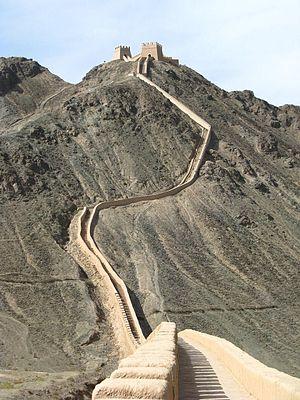
L'Histoire de la Grande Muraille commence lorsque des fortifications construites par divers États de la Période des Printemps et Automnes et de la Période des Royaumes combattants sont reliées entre elles sur ordre de Qin Shi Huang, le premier empereur de Chine, pour protéger le territoire de la dynastie Qin nouvellement fondée contre les incursions des nomades des steppes du nord. Les murs qui la composent sont construits en terre battue, en utilisant le travail forcé. Finalement, en 212 av. J.-C., elle s'étend du Gansu jusqu'à la côte du sud de la Mandchourie.
La Grande Muraille Ming, construite sous la dynastie Ming, forme aujourd'hui la partie la plus visible et la plus connue de la grande muraille de Chine. Une étude archéologique complète, utilisant des techniques de pointe, a conclu que la longueur totale de cette muraille est de 8 850 Km, du col de Jiayu à l’ouest jusqu’à la mer au niveau de la passe de Shanhai, à l'est; ou elle fait une boucle pour se terminer en Mandchourie, à la Grande Muraille de Hushan. Elle est composée de 6 259 km de murailles proprement dites, 359 km de tranchées et 2 232 km de barrières défensives naturelles telles que des collines et des rivières.